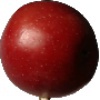
Label: braeburn_apple